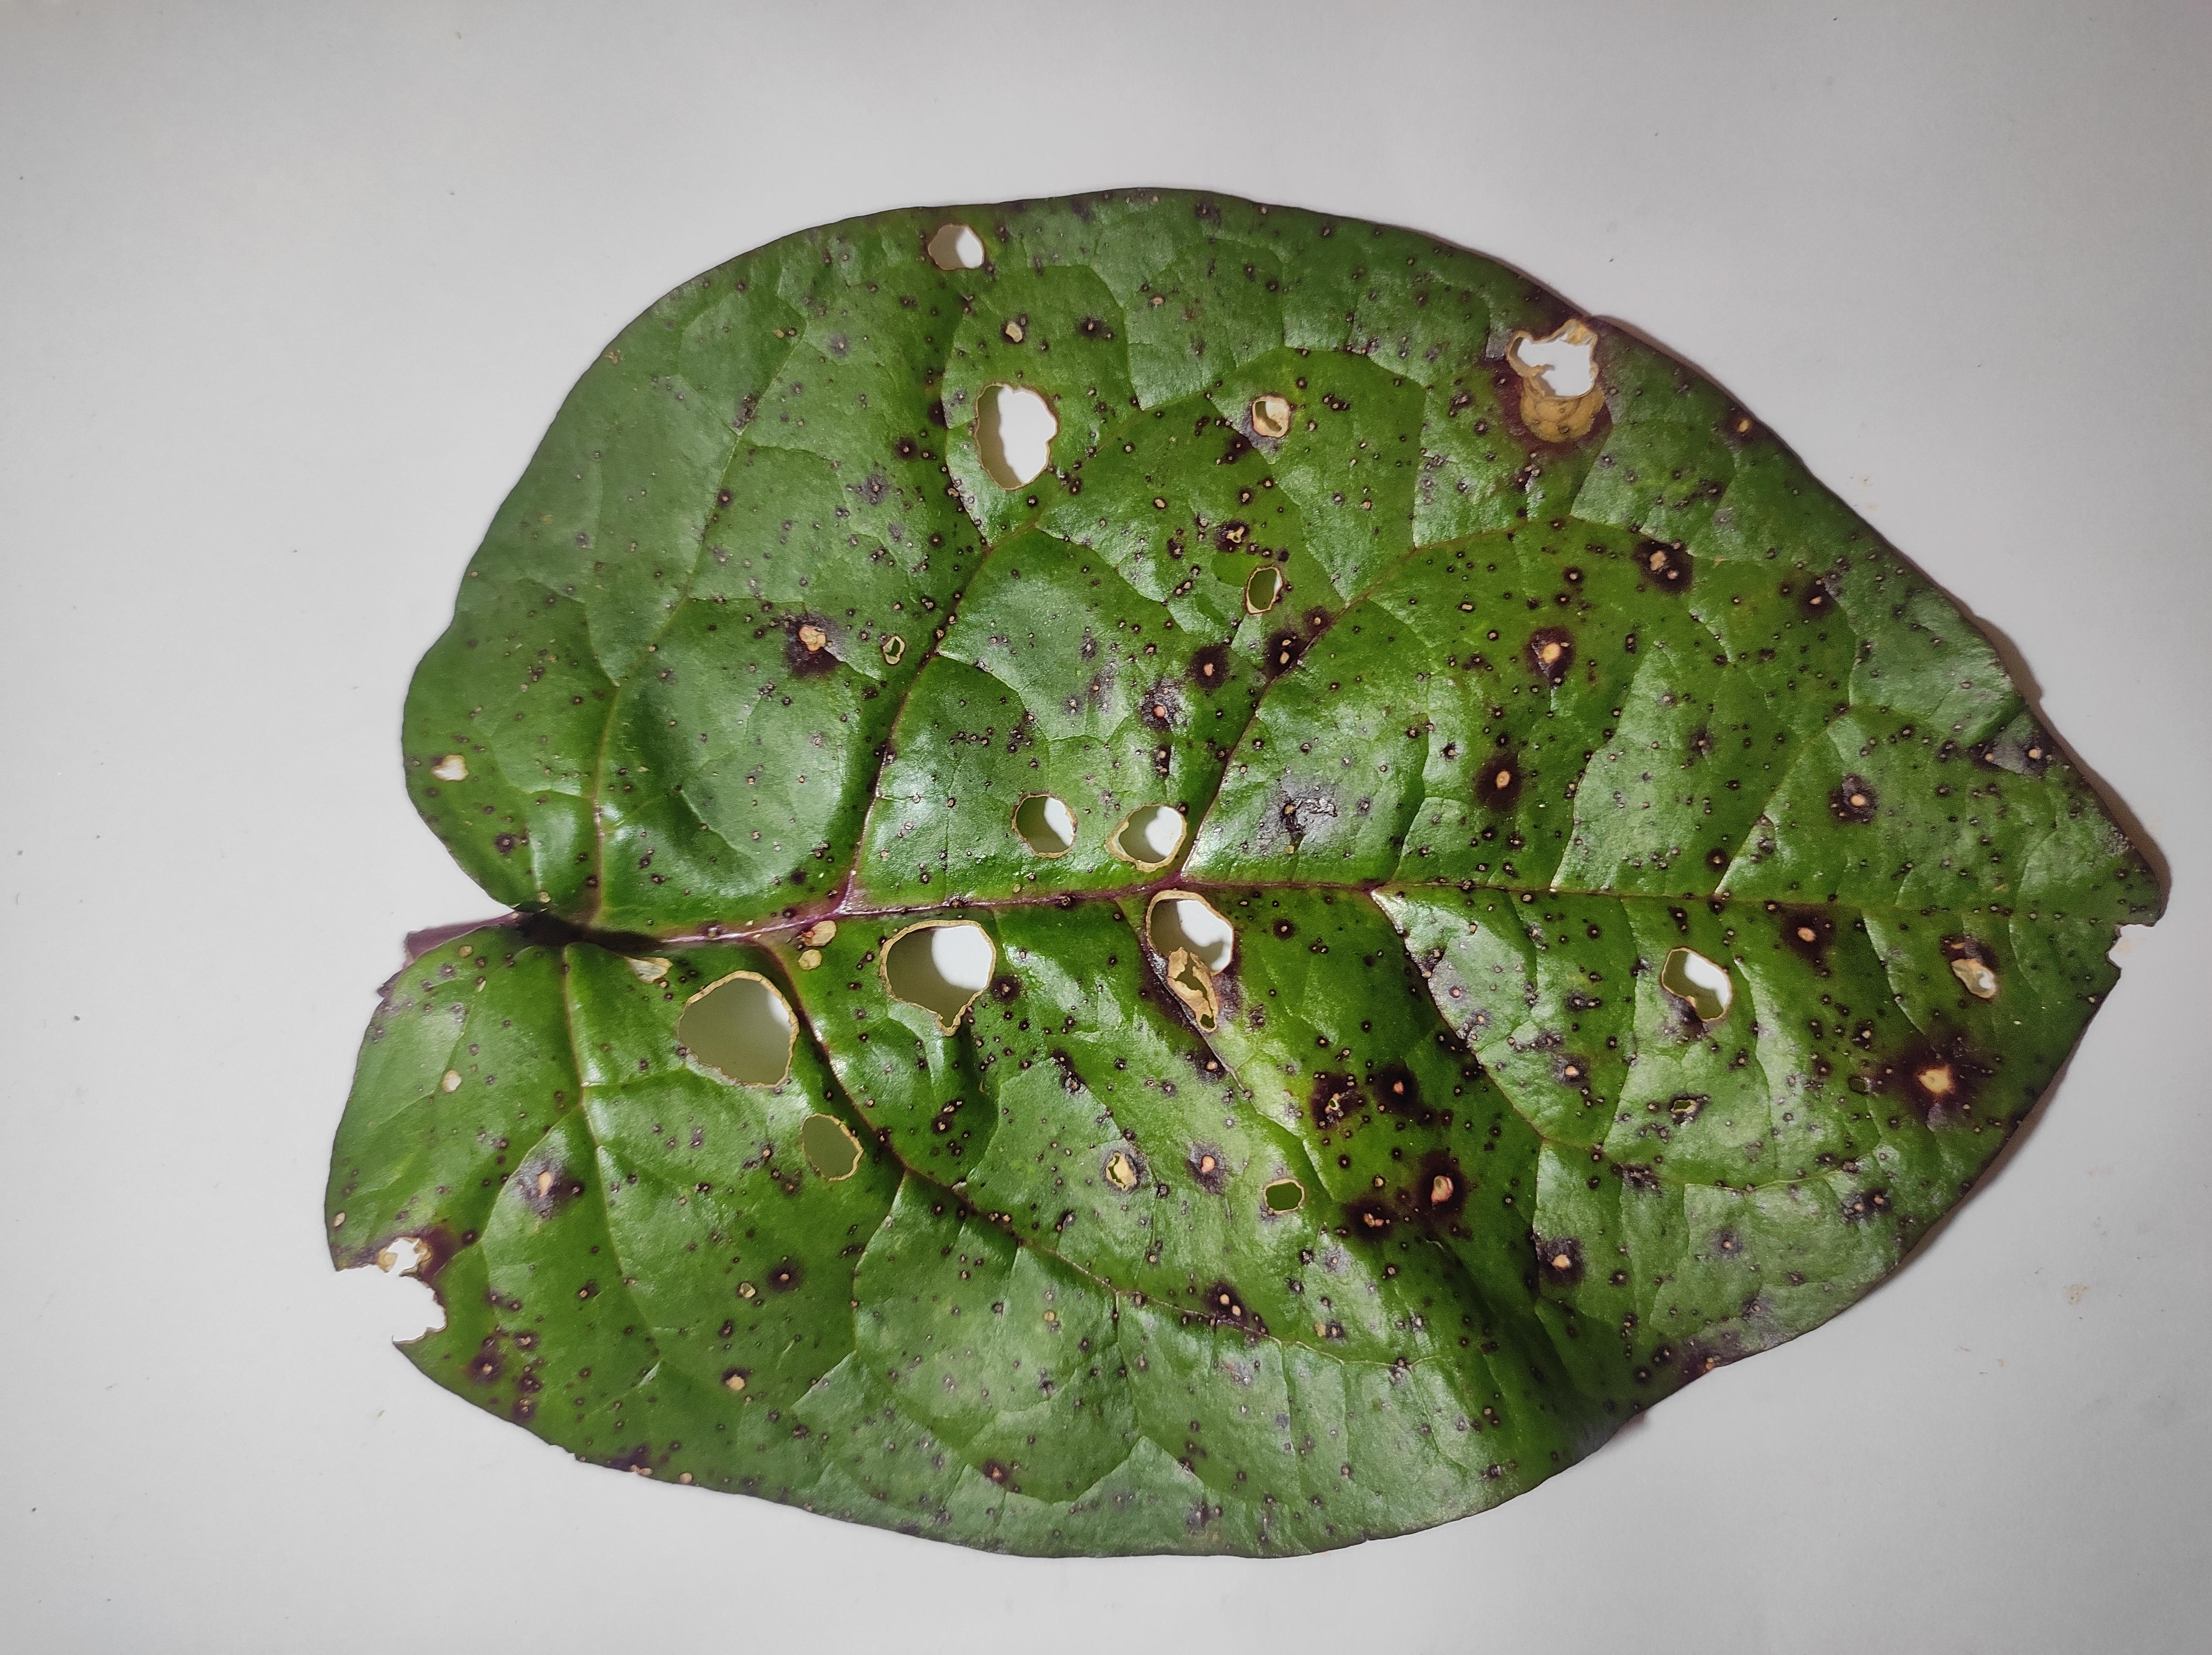
Label: straw_mite